Eric Clapton

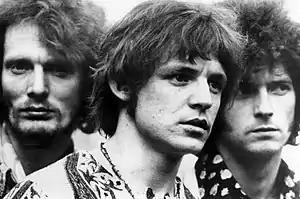
Clapton (right) as a member of Cream

Yardbirds' rhythm guitarist, Chris Dreja, recalled that whenever Clapton broke a guitar string during a concert, he would stay on stage and replace it. The English audiences would wait out the delay by doing what is called a "slow handclap". Clapton's nickname of "Slowhand" came from Giorgio Gomelsky, a pun on the slow handclapping that ensued when Clapton stopped playing while he replaced a string. In December 1964, Clapton made his first appearance at the Royal Albert Hall in London, with the Yardbirds. Since then, Clapton has performed at the Hall over 200 times, and has stated that performing at the venue is like "playing in my front room".